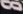
Number: 8